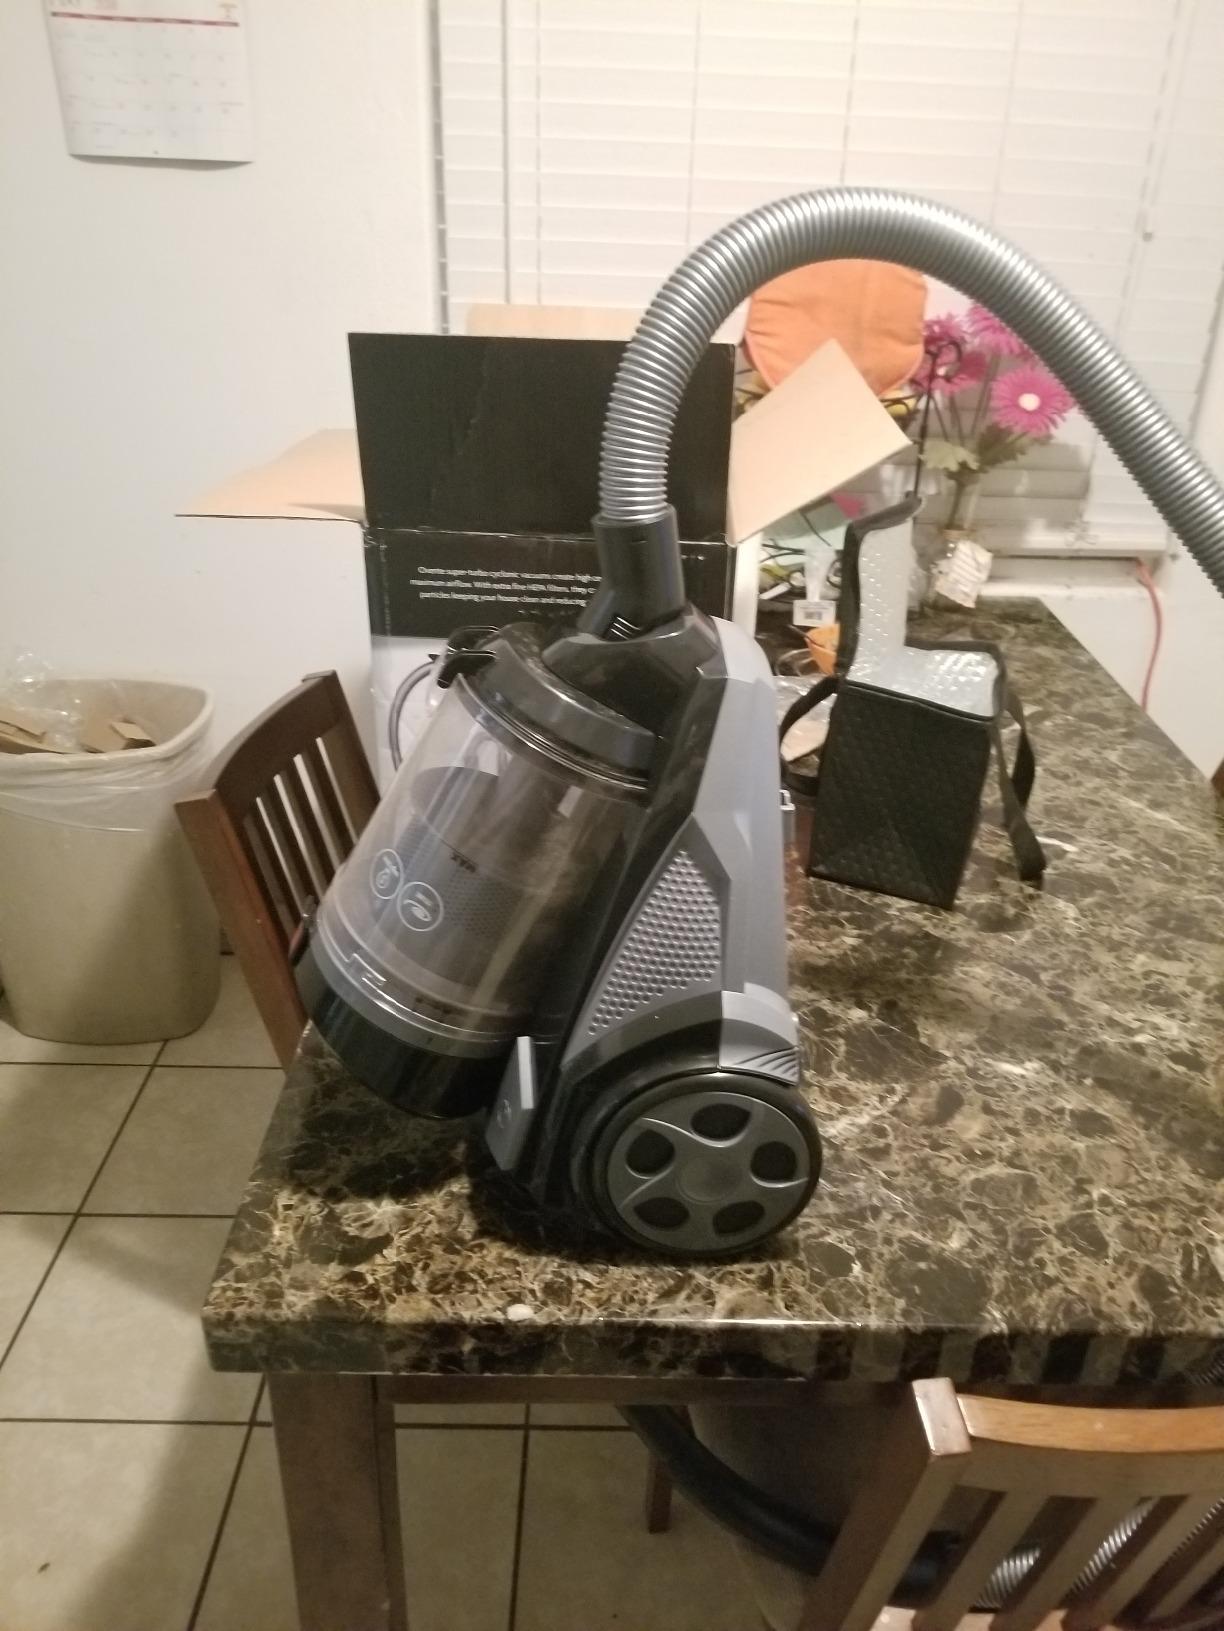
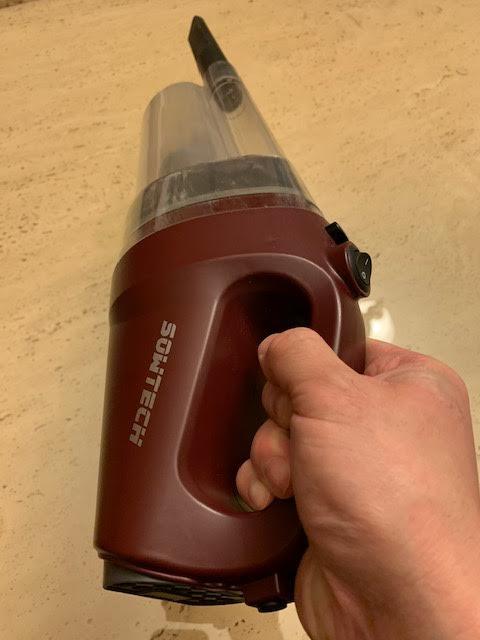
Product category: items_vacuum
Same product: no